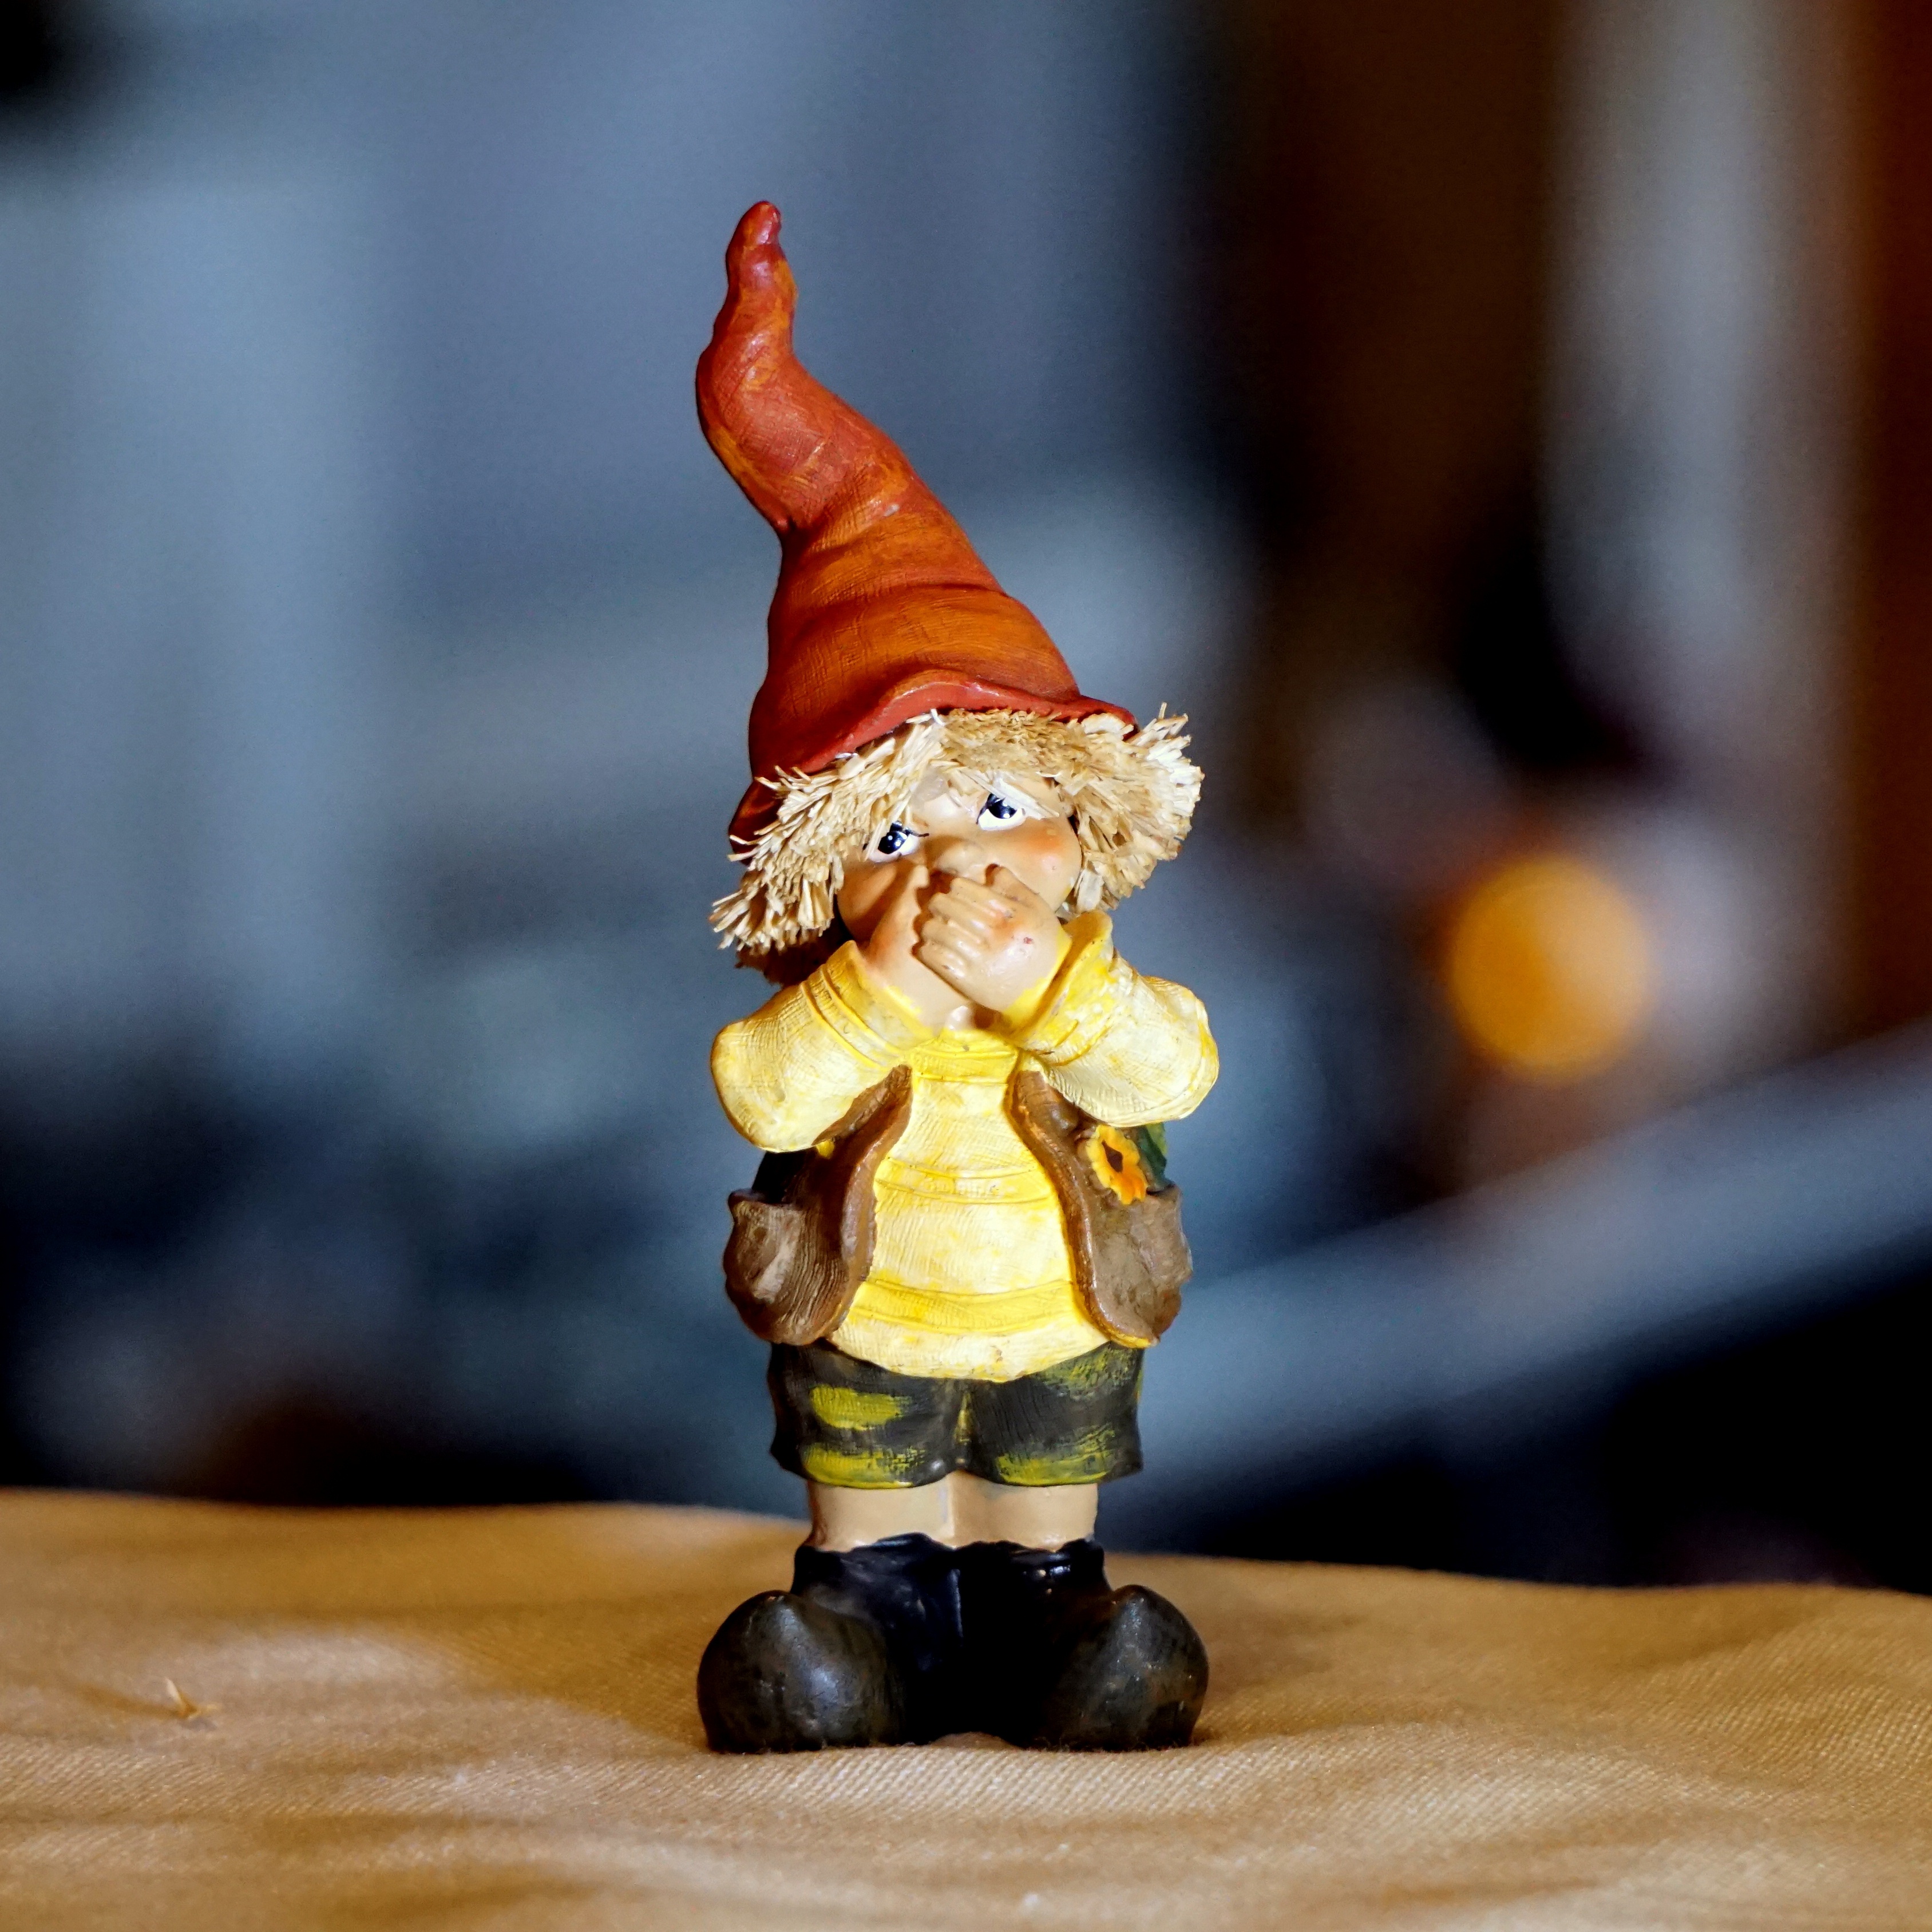
monument, statue, decoration, toy, miniature, art, figure, figurine, dwarf, carving, attitude, garden gnome, lawn ornament